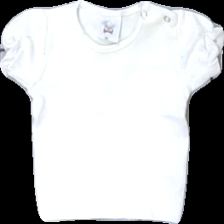
View: front
Type: T-shirt
Category: Children
Brand: Not in the list
Brand text on label: teddy club
Colors: White
Material: 100% cotton
Cut: Regular
Size: 60
Season: All
Stains: Major
Damage: fläckar
Damage location: top center
Damage 2 location: top right
Damage 3 location: middle center
Price range: <50
Recommended usage: Export
Description: vit t-shirt med fläckar fram